Bree (Middle-earth)

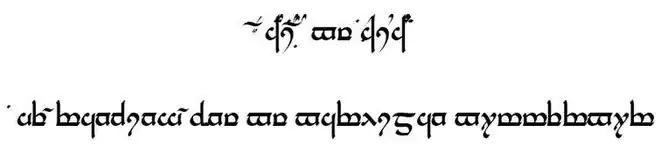
Inscription of English text written in two ways in one of Tolkien's scripts

Tolkien stated that the name "Bree" means "hill"; he justified the name by arranging the village and the surrounding Bree-land around a large hill, named Bree-hill. The name of the village of Brill, in Buckinghamshire, which Tolkien visited when he was at the University of Oxford and which inspired him to create Bree, is constructed exactly the same way: "Brill" is a modern contraction of "Breʒ-hyll". Both syllables are words for the same thing, "hill" – the first is Brythonic (Celtic) and the second Old English. The Tolkien scholar Tom Shippey writes that the name "Brill" construction, "hill-hill", is "therefore in a way nonsense, exactly parallel with Chetwode (or 'wood-wood') in Berkshire close by." The first element "Chet" in "Chetwode" derives from the Brythonic "ced", meaning "wood".